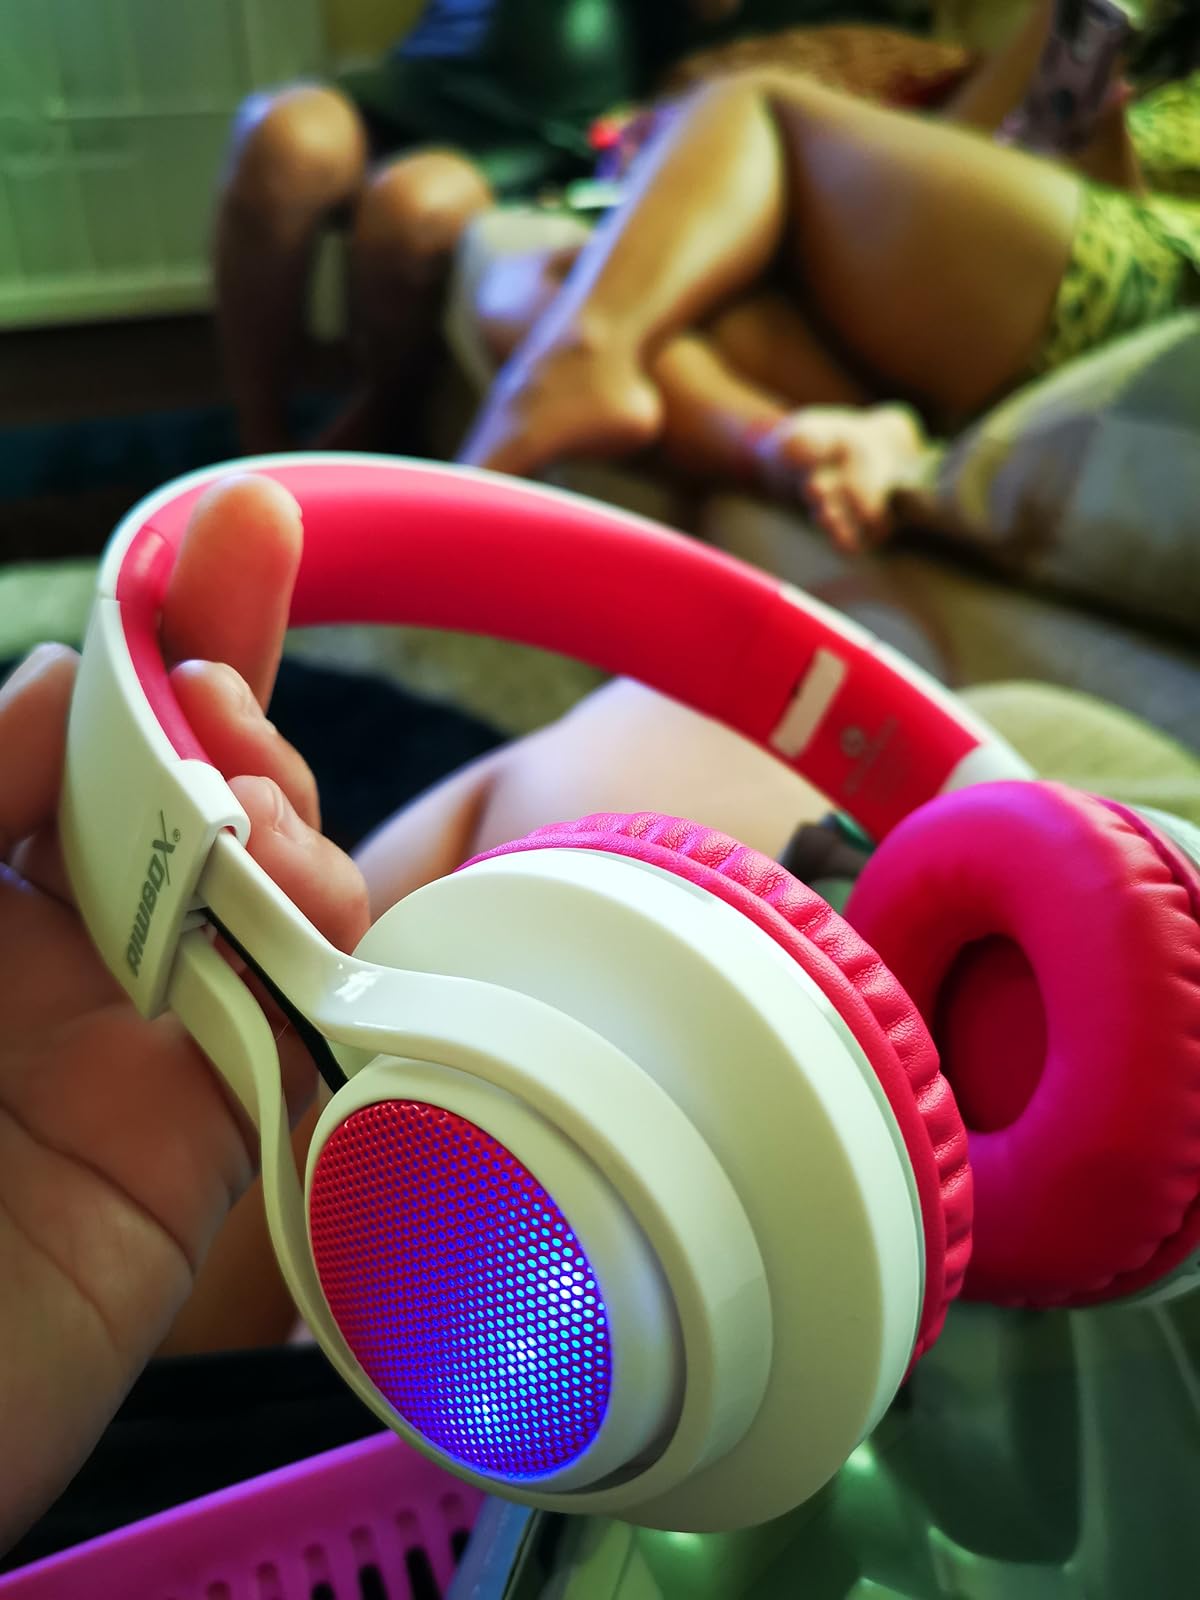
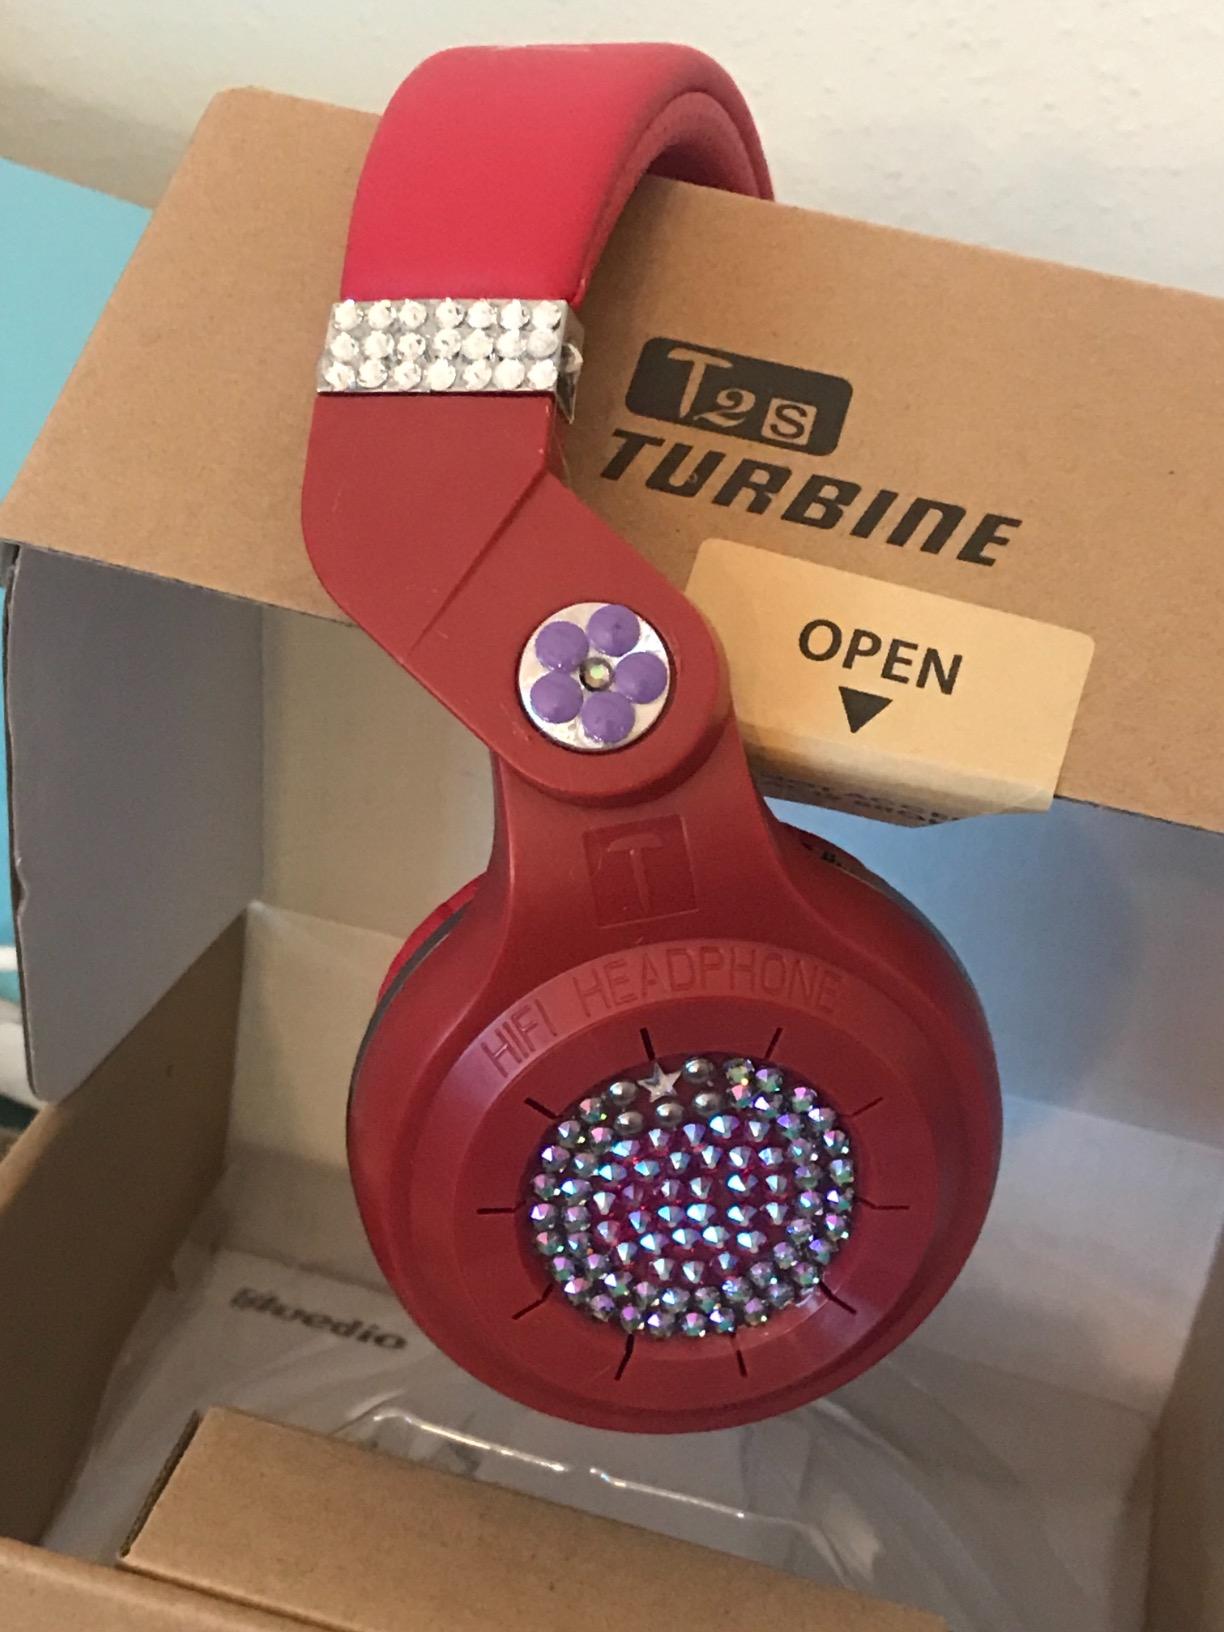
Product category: headphones
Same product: no